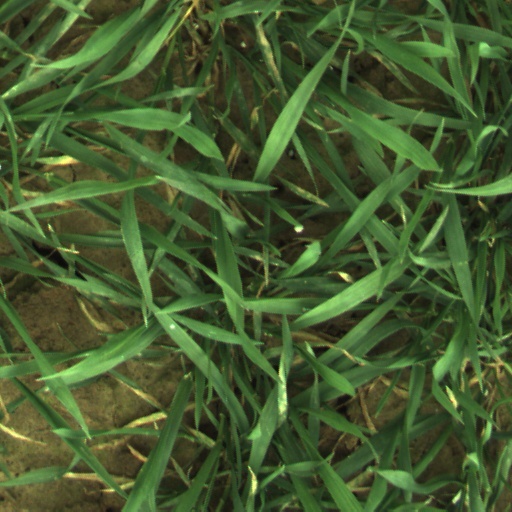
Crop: wheat